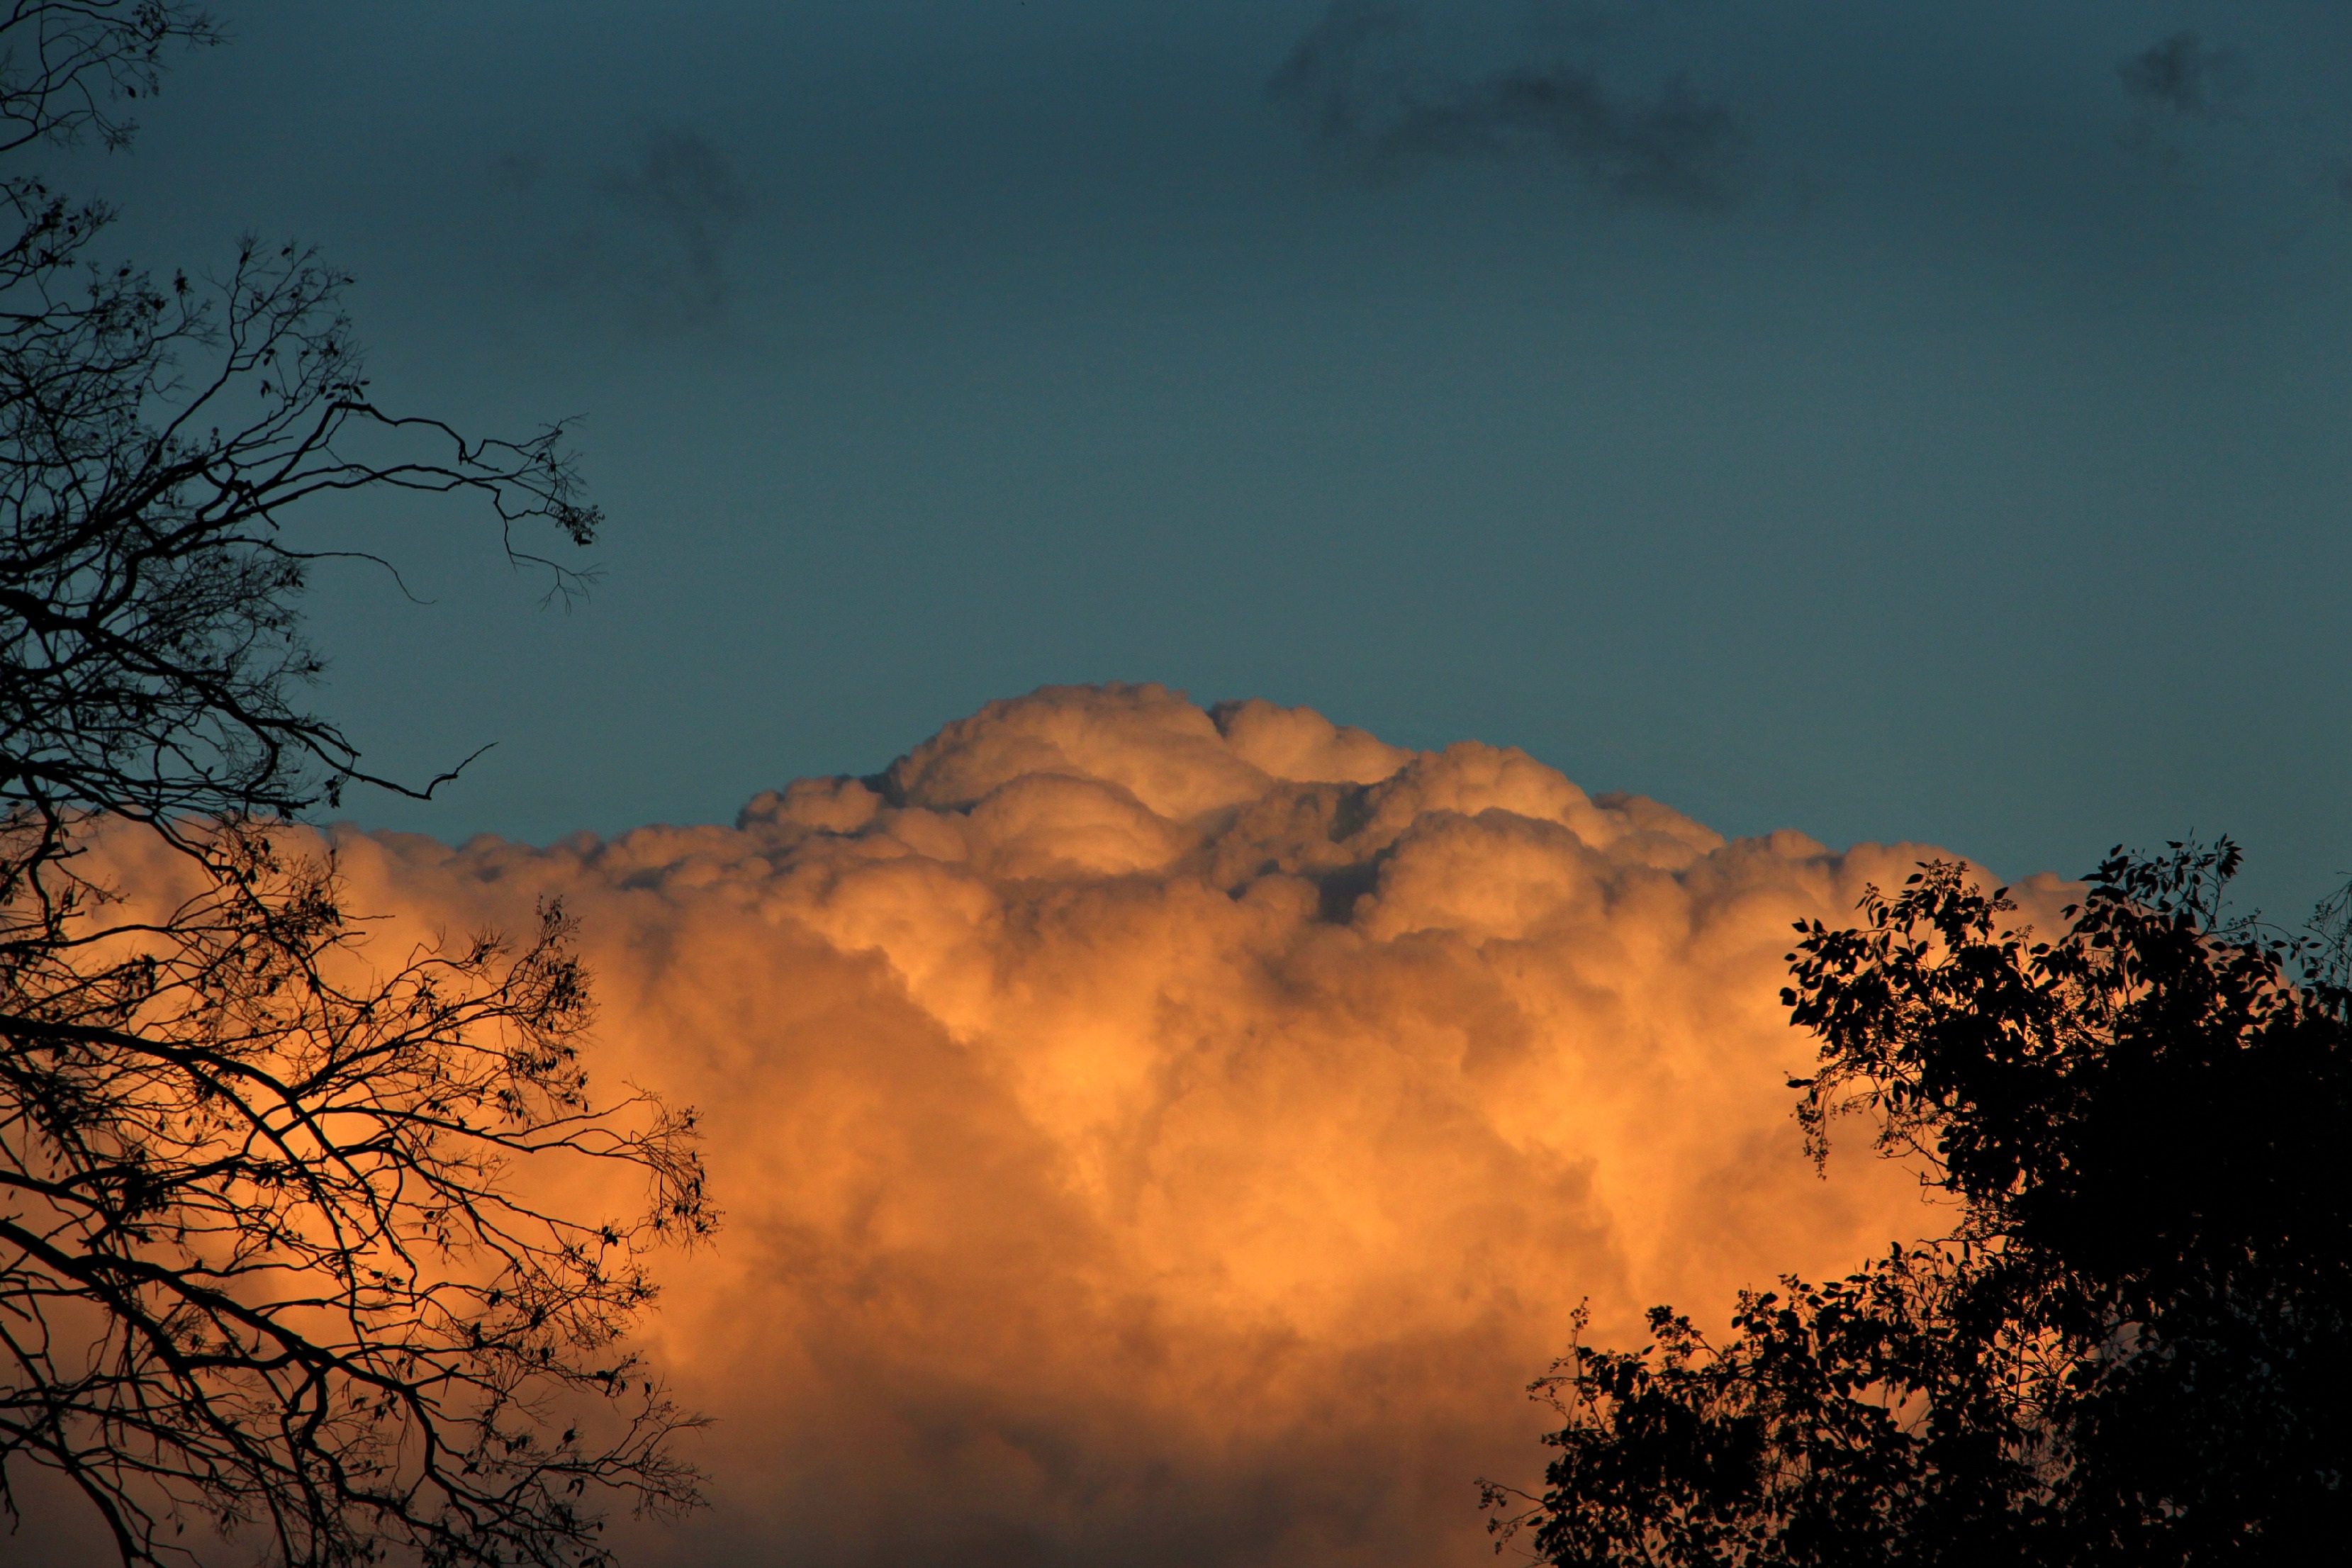
landscape, tree, nature, light, cloud, sky, sun, sunrise, sunset, white, sunlight, cloudy, air, morning, view, dawn, atmosphere, summer, dusk, clear, environment, evening, high, fluffy, heaven, weather, darkness, blue, cloudscape, outdoors, clouds, bright, climate, day, scene, meteorology, meteorological phenomenon, atmospheric phenomenon